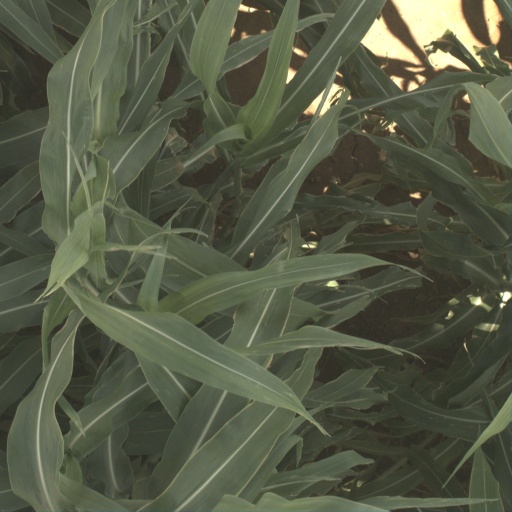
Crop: sorghum